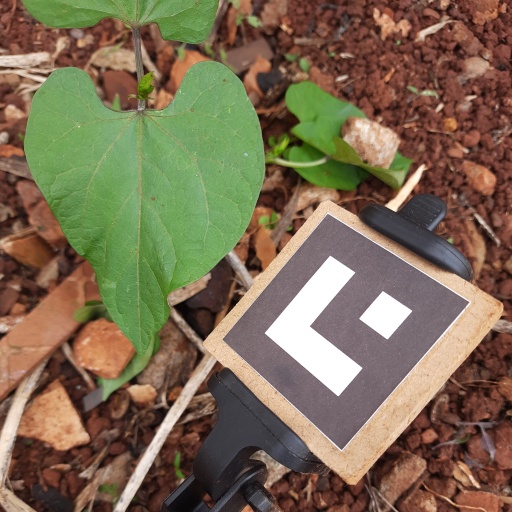
Observations: wavy surface, no eating holes, with soild dust, under shade